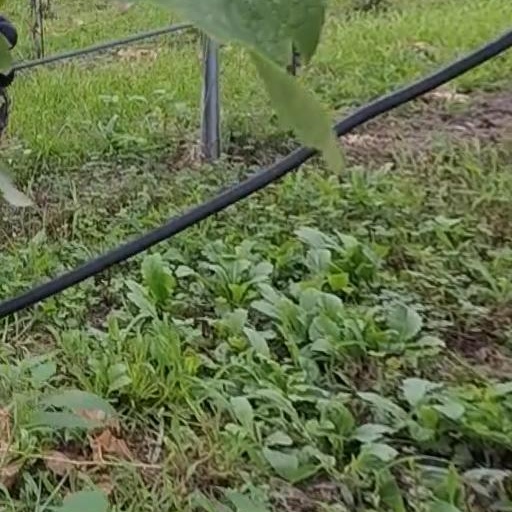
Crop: grape